Horse symbolism

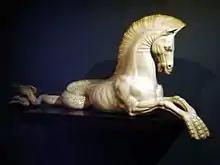
Sculpture of a heraldic sea horse, by an anonymous French artist of the 18th or 19th century, kept in Sydney at the National Maritime Museum.

Of the four elements, water is the one most often associated with the horse, whether the animal is assimilated to an aquatic creature, linked to fairy-like beings such as Japan's kappa, or mounted by water deities. He may be born of water himself, or cause it to gush forth as he passes. This association can be as much about the positive and fertilizing aspects of water as about its dangerous aspects.